Division (military)

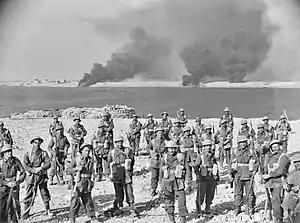
Members of the Australian 6th Division at Tobruk, 22 January 1941

The development of the tank during World War I prompted some nations to experiment with forming them into division-size units. Many did this the same way as they did cavalry divisions, by merely replacing cavalry with AFVs (including tanks) and motorizing the supporting units. This proved unwieldy in combat, as the units had many tanks but few infantry units. Instead, a more balanced approach was taken by adjusting the number of tank, infantry, artillery, and support units.